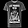
Label: T - shirt / top